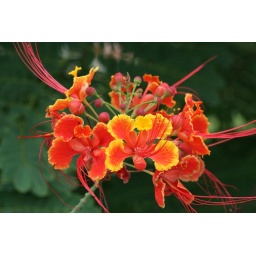
orange flower in Chiang Mai